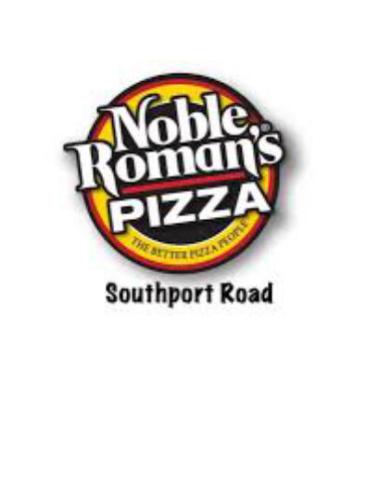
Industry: Food